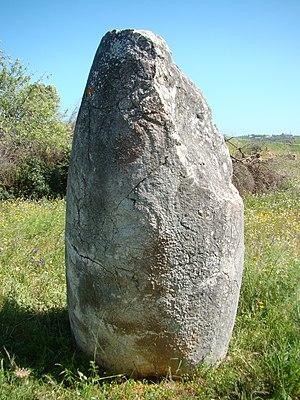
Le Menir de la Cabeça do Rochedo est un monument mégalithique, du type menhir, situé à Lagos, en Algarve, Portugal.